Bun (hairstyle)

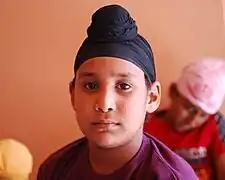
A Sikh boy with a rishi knot wearing a patka.

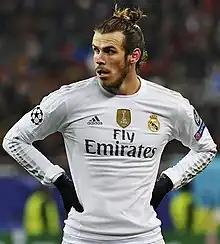
Footballer Gareth Bale wearing a man-bun during a match in 2015.

Men in ancient China wore their hair in a topknot bun; visual depictions of this can be seen on the terracotta soldiers in the Terracotta Army sculptures. They were worn until the end of the Ming Dynasty in AD 1644, after which the Qing Dynasty government forced men to adopt the Manchu queue hairstyle (queue order).